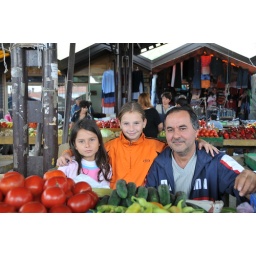
The young girl in the orange wanted a picture of her with her family who were selling vegtables.